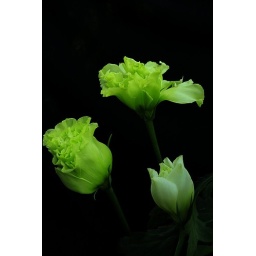
flower in black